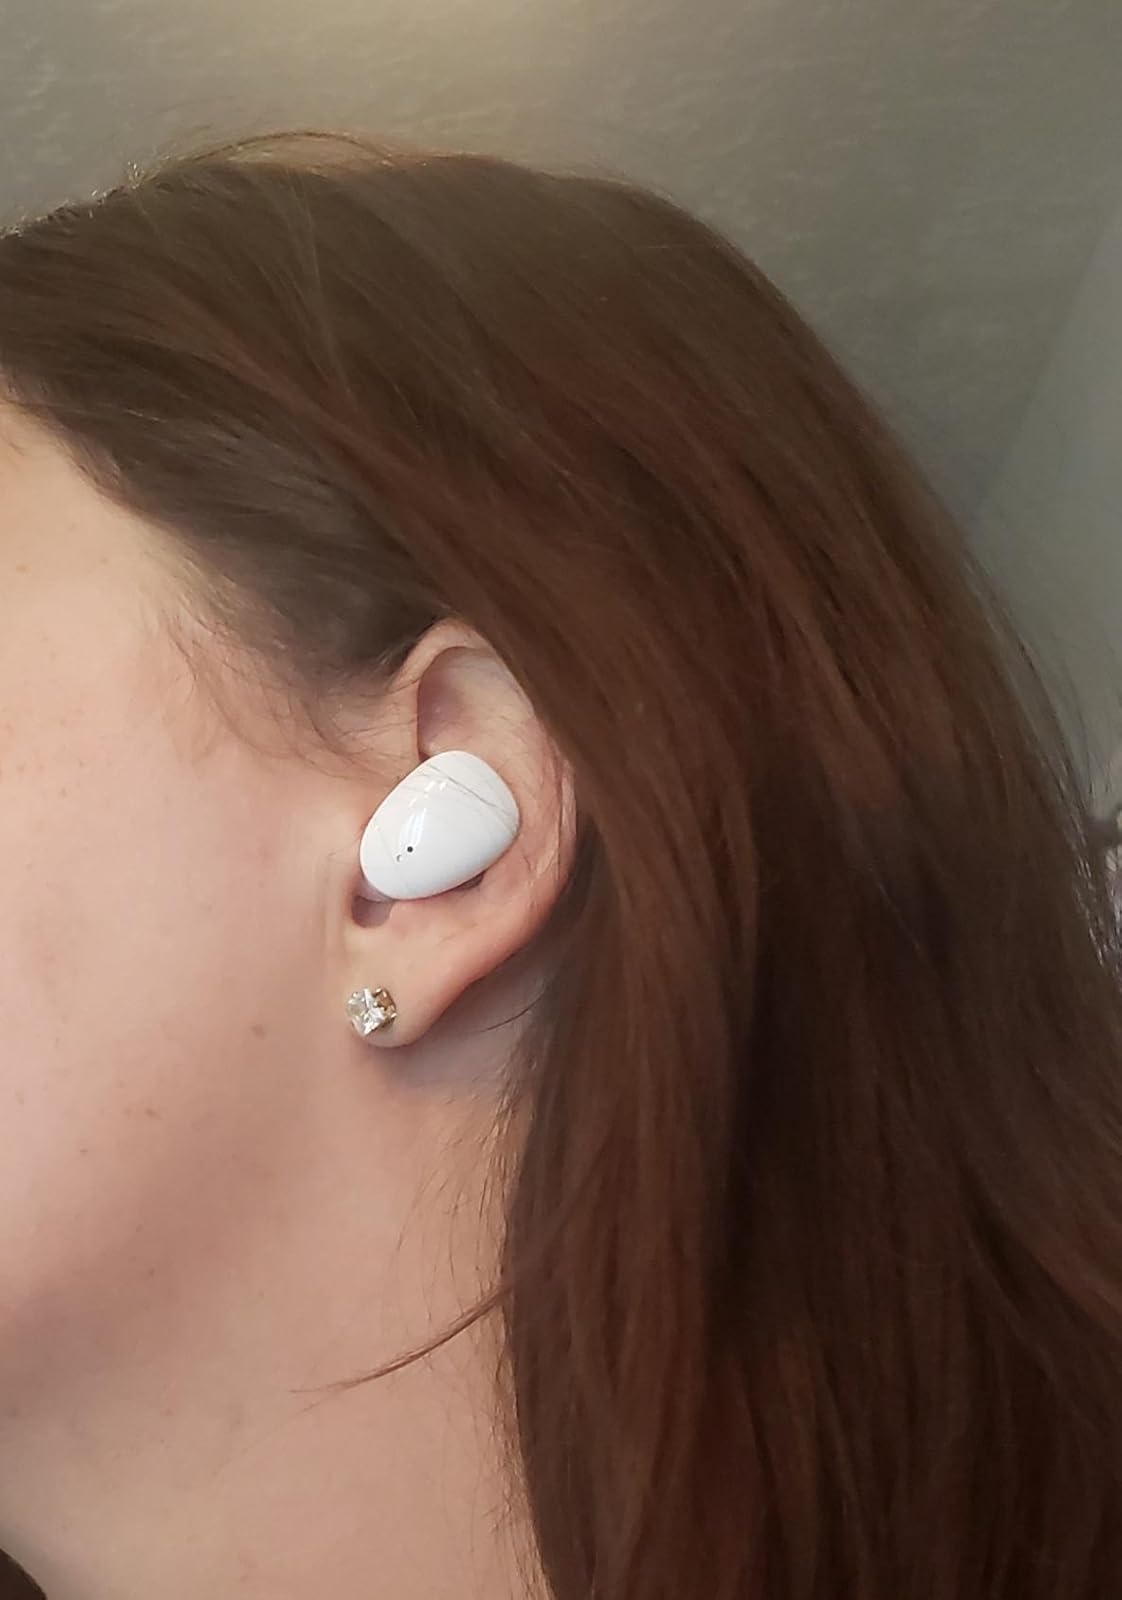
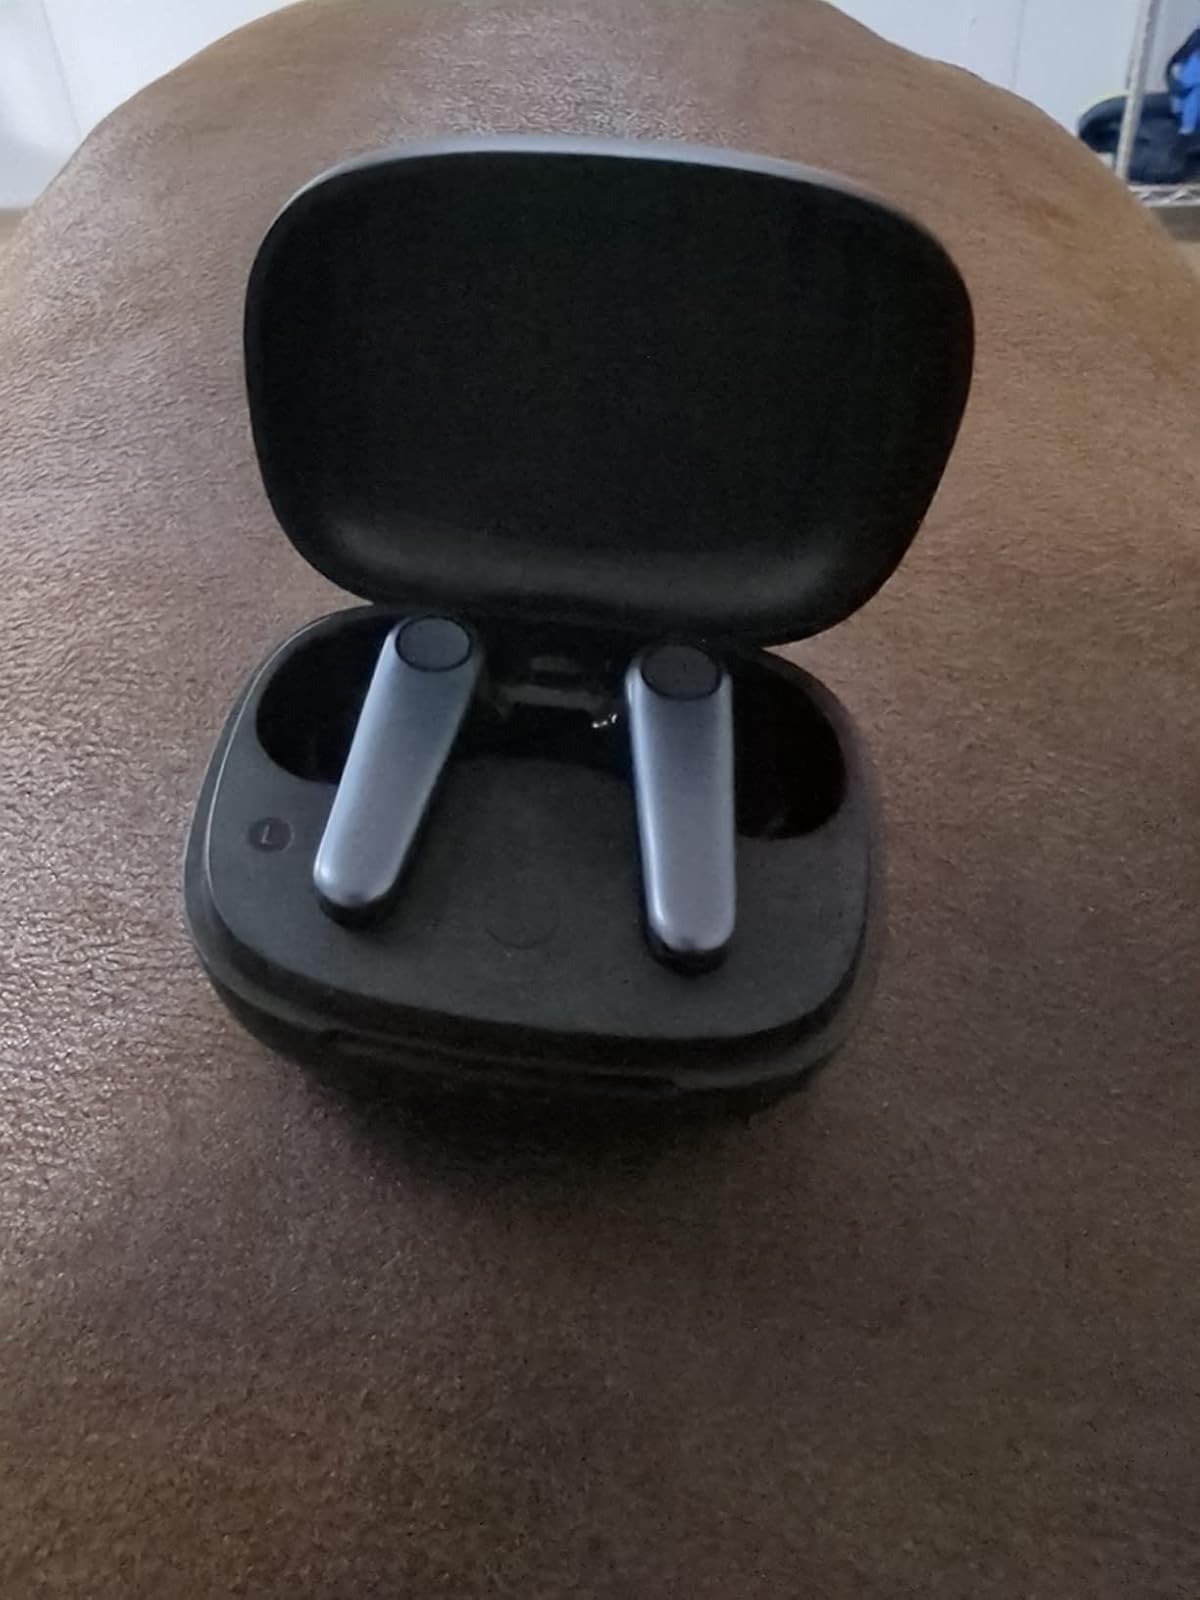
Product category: earbuds
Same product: no